François d'Espinay

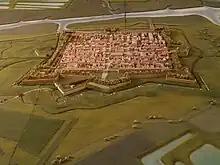
Model of the "Citadel de Brouage" during the Seventeenth Century

Mayenne, having fought independently of the royal army secured the valuable and strategic marsh town of Hiers-Brouage for the crown on 21 August 1577, Henri, having integrated the settlement into the royal domain on 17 March 1578, chose to distribute the charge of governor to the seigneur de Lanssac who had supported Mayenne in the siege. Though small, Brouage could boast a deep water port; allowed competition for the control of the coastline with Bordeaux and La Rochelle; and had extensive salt works. Saint-Luc took over as the towns governor in December 1578, assuming the charge on 10 February of the following year, accompanied on his entrance to Brouage by Lanssac. In return for the privilege Saint-Luc promised to pay Lanssac the sum of 65,700 "livres" for his dispossession. He would not however fully honour his fiscal obligations to Lanssac, with only 6900 "livres" having reached the former governor by April. In combination with this governorship he received that of the Île d'Oléron and Ré. As a Norman noble, Saint-Luc lacked connections in the region, making his command there challenging. Henri also moved him from command of the peripheral regiment to control of the Picard regiment, much to the annoyance of D'O, who had coveted the role.